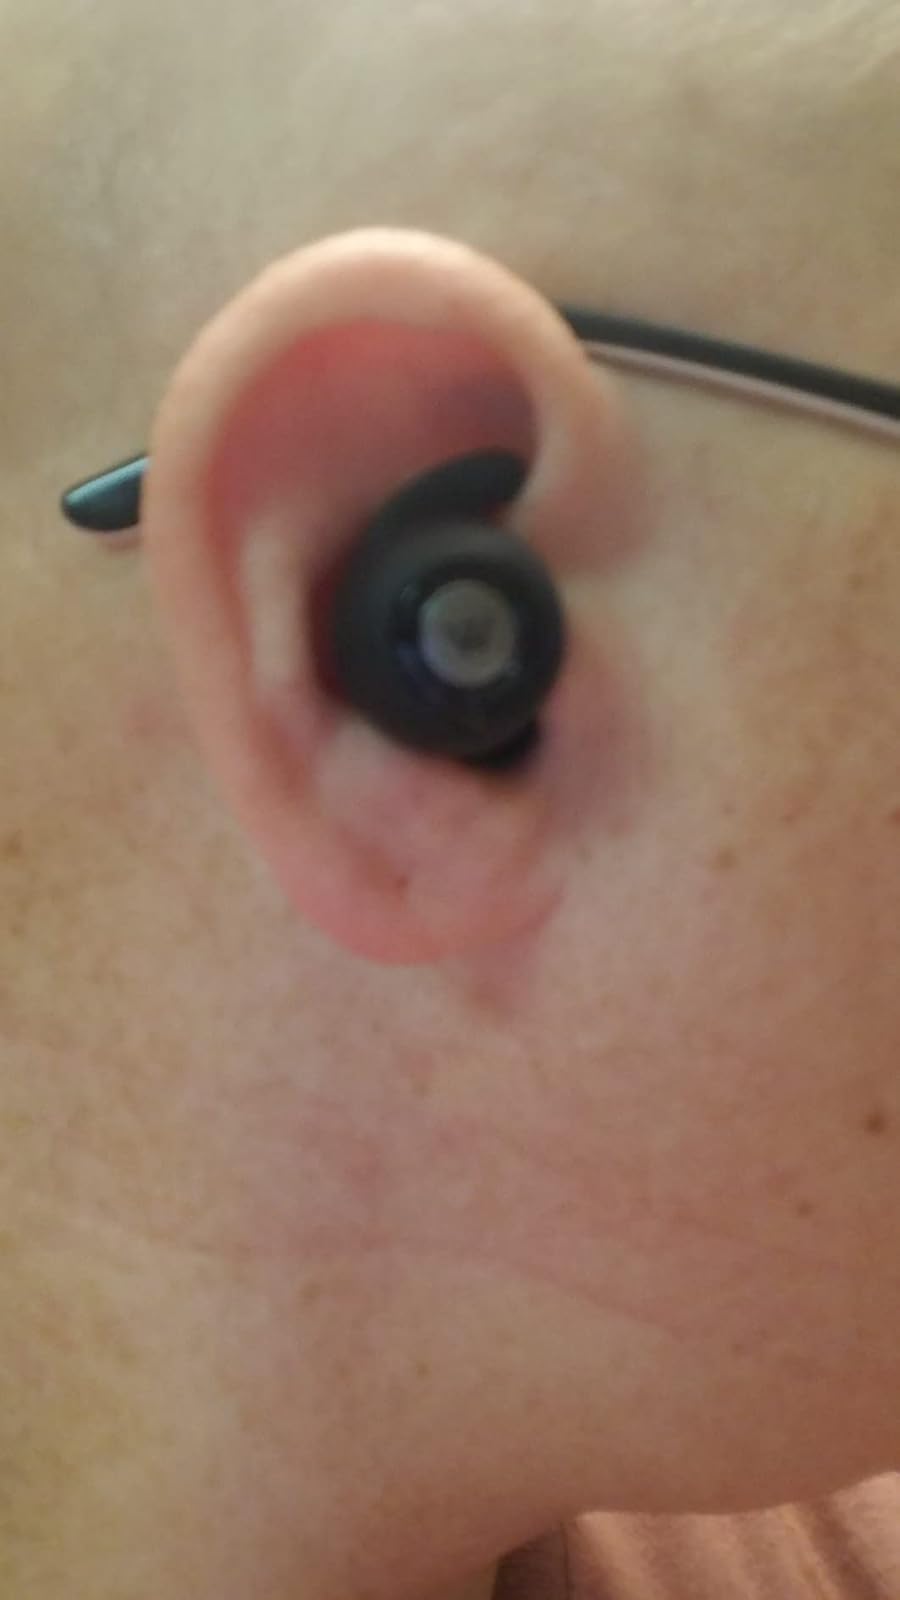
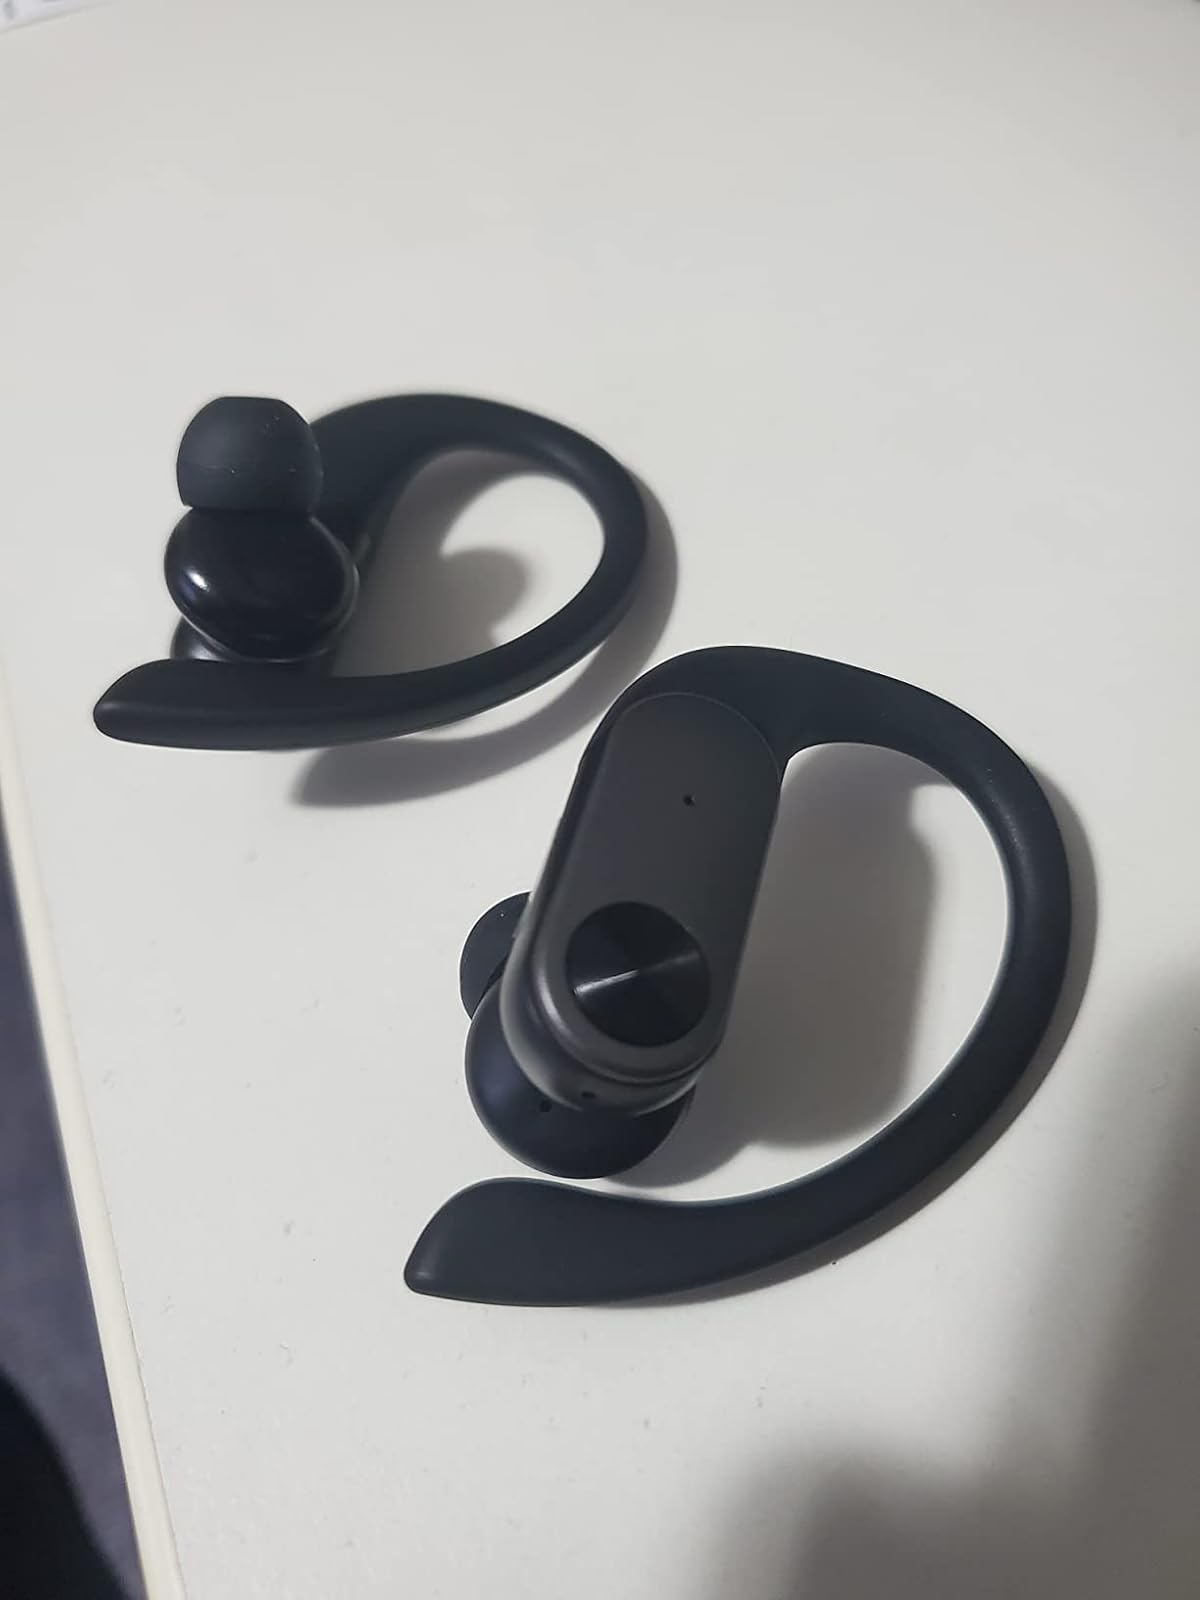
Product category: earbuds
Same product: no